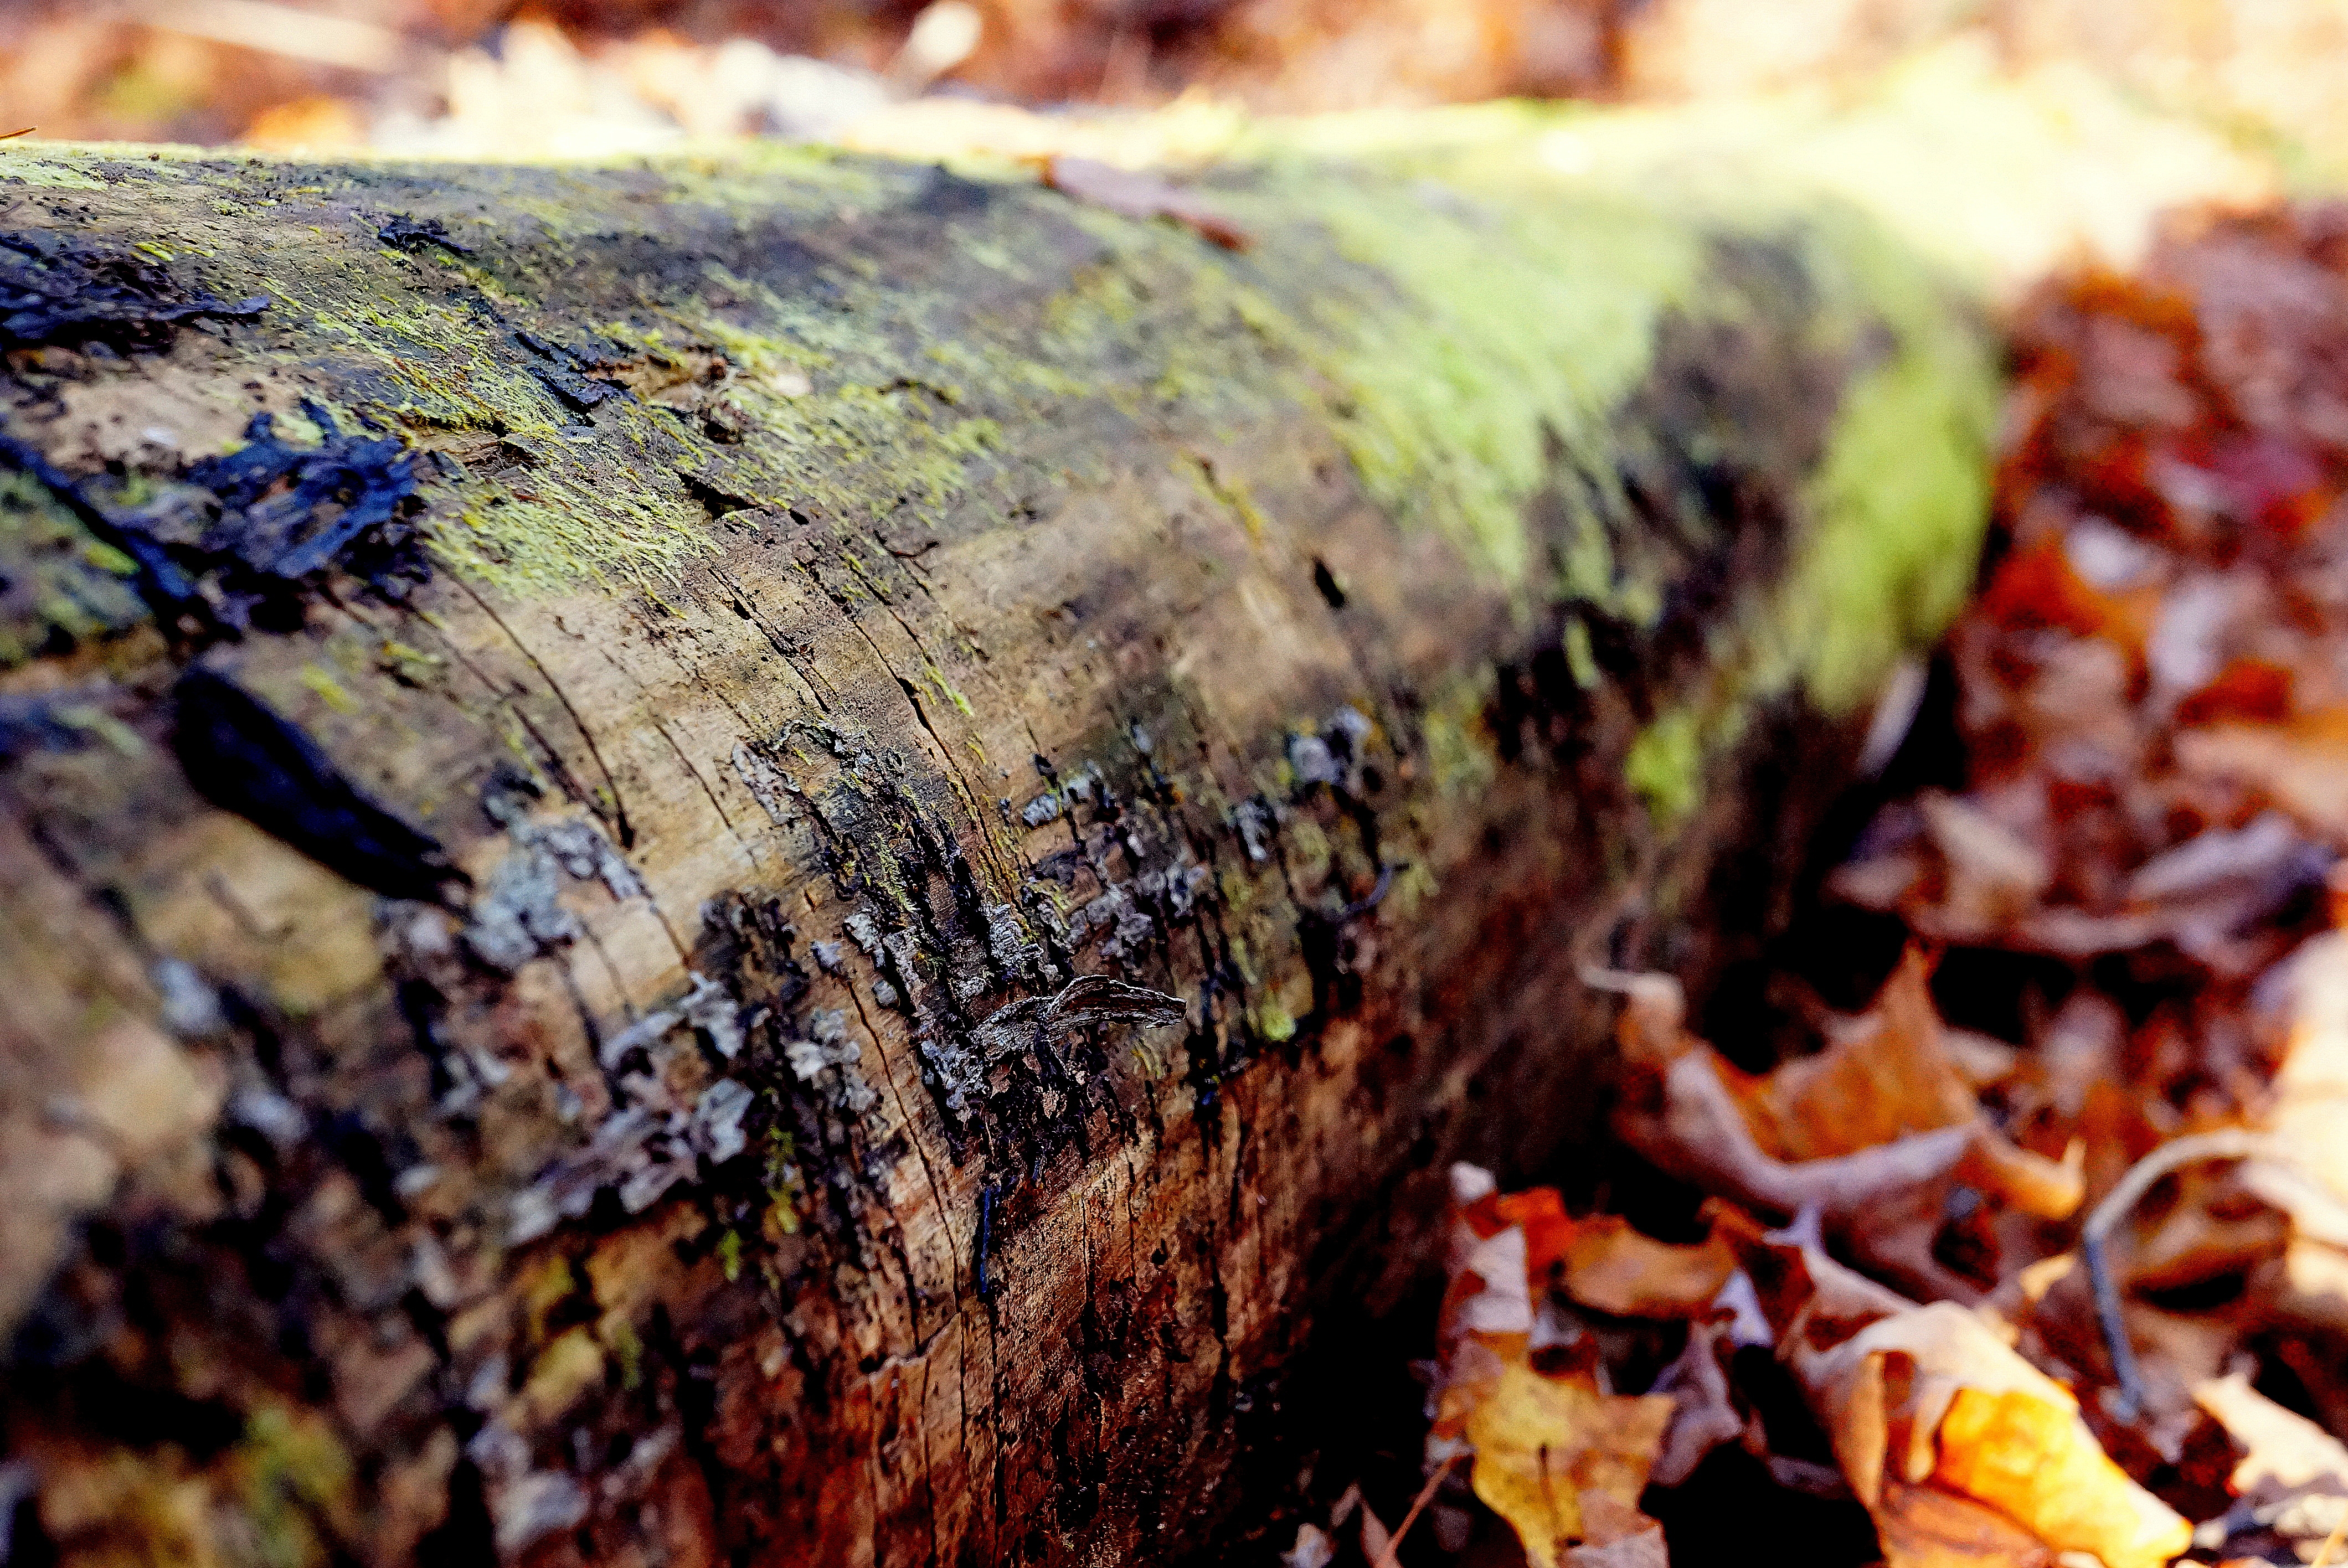
tree, nature, forest, plant, wood, leaf, fall, flower, trunk, bark, food, color, autumn, soil, season, close up, leaves, fallen tree, macro photography, woody plant, royalty free images